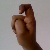
The image shows a hand gesture representing the letter 'X' in Indian Sign Language.